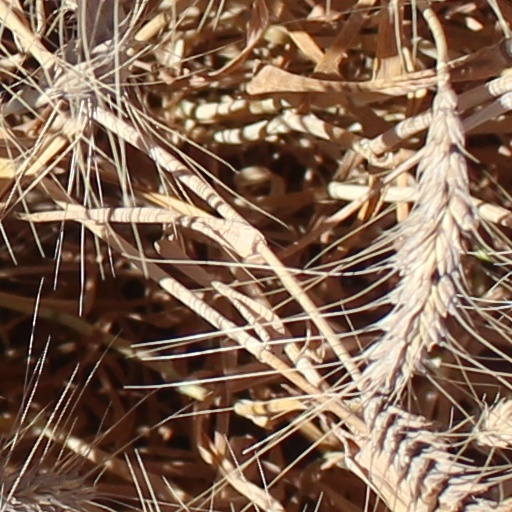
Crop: wheat